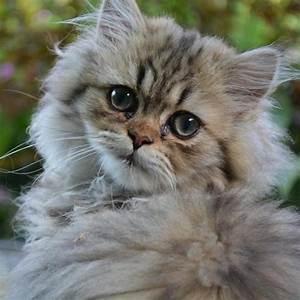
cat